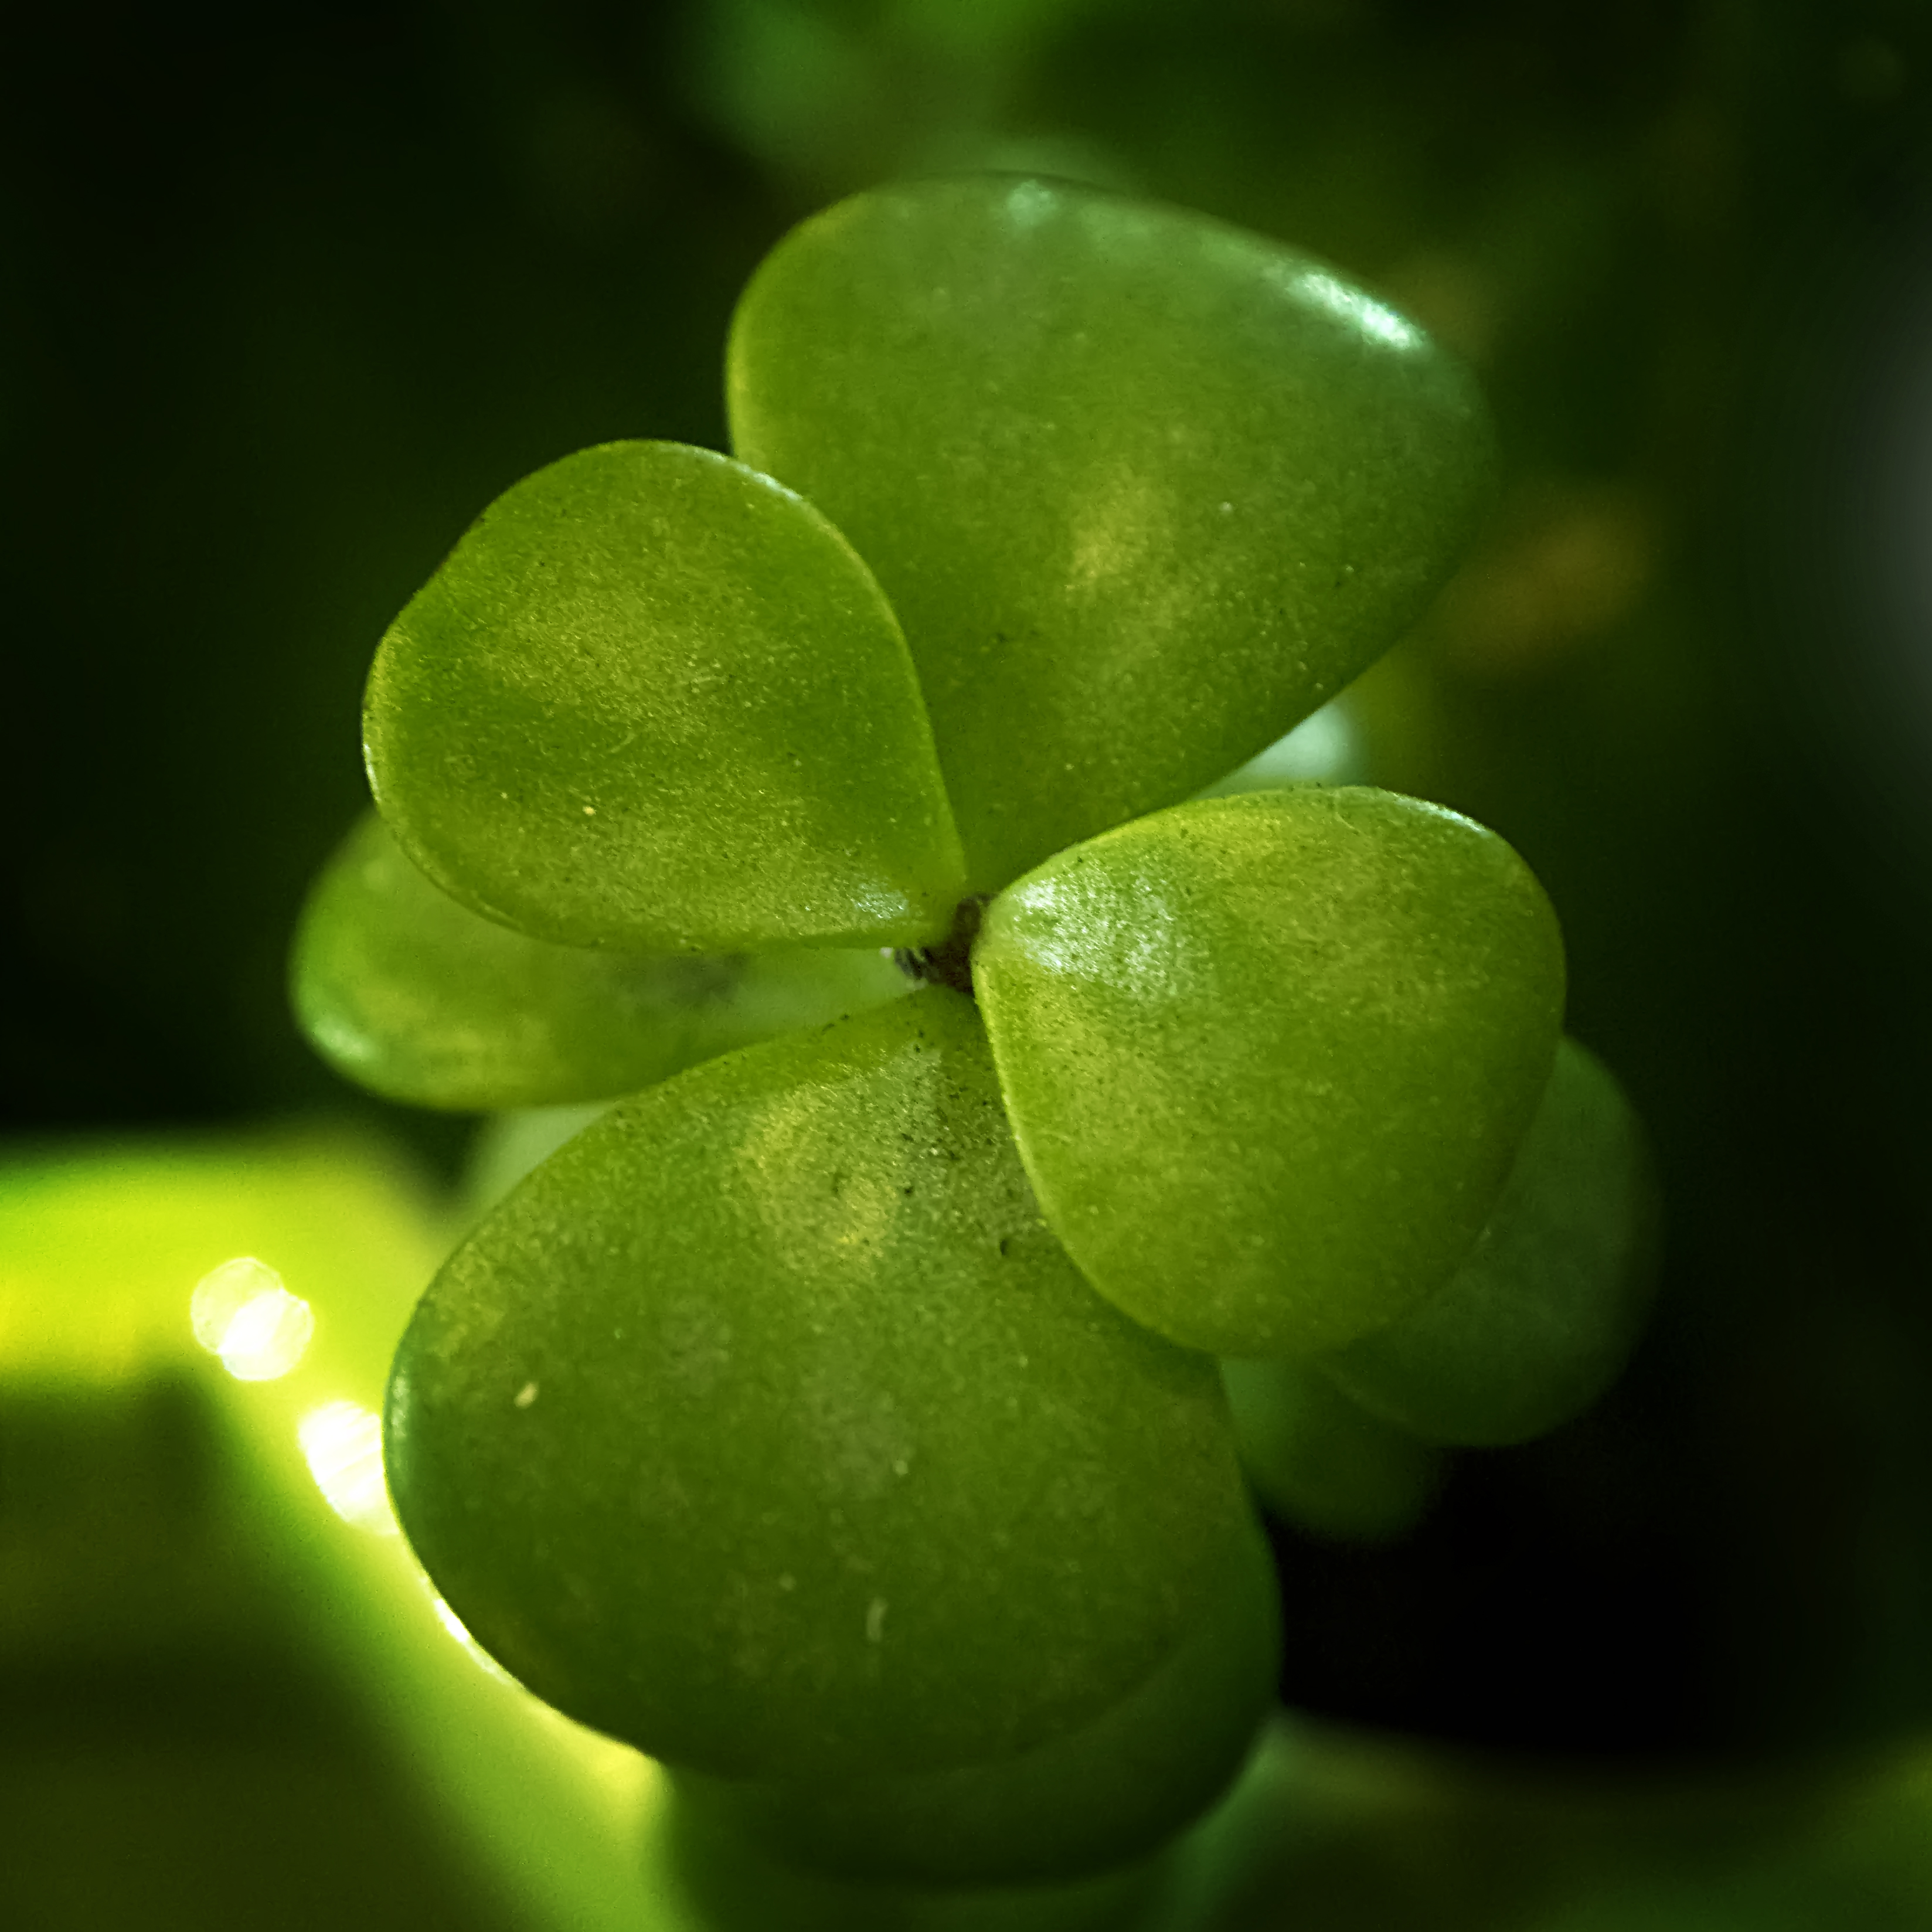
plant, photography, fruit, leaf, flower, petal, food, green, produce, yellow, flora, lime, close up, citrus, macro photography, flowering plant, land plant